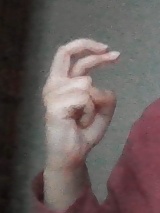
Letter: zay